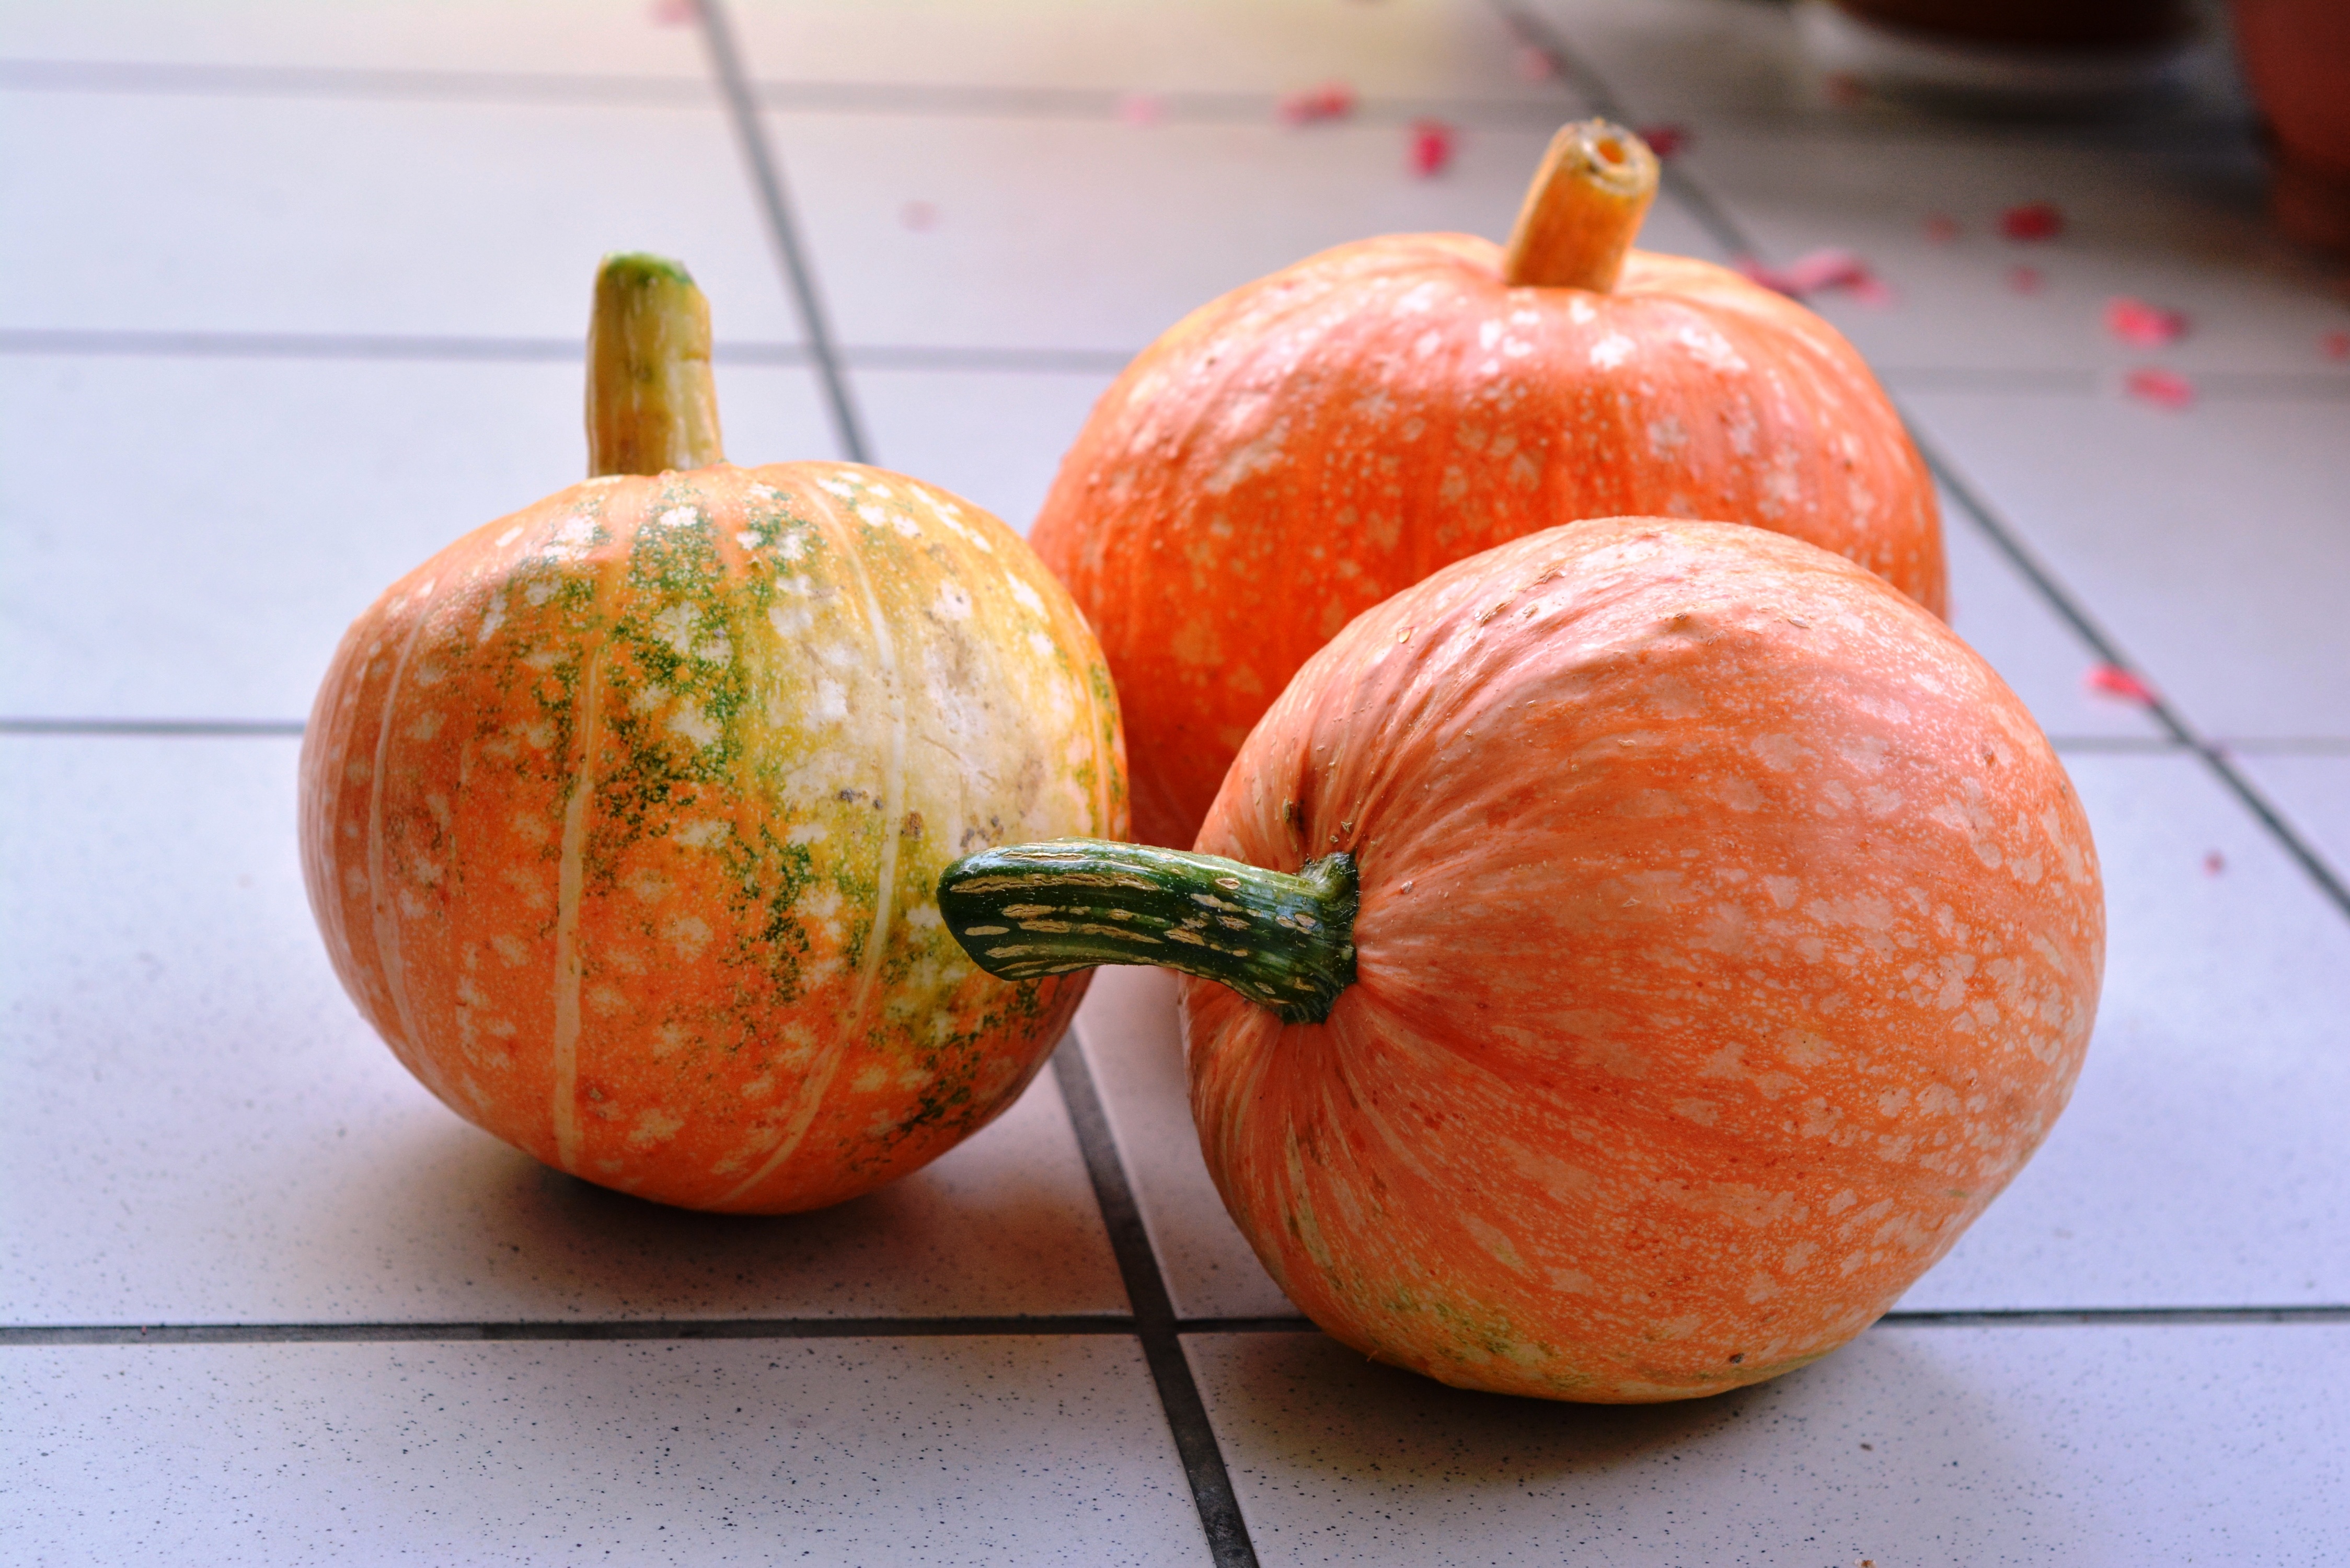
plant, fruit, orange, food, produce, vegetable, autumn, pumpkin, gourd, tangerine, calabaza, clementine, carving, collections, collect, pumpkins, cucurbita, flowering plant, the cultivation of, winter squash, land plant